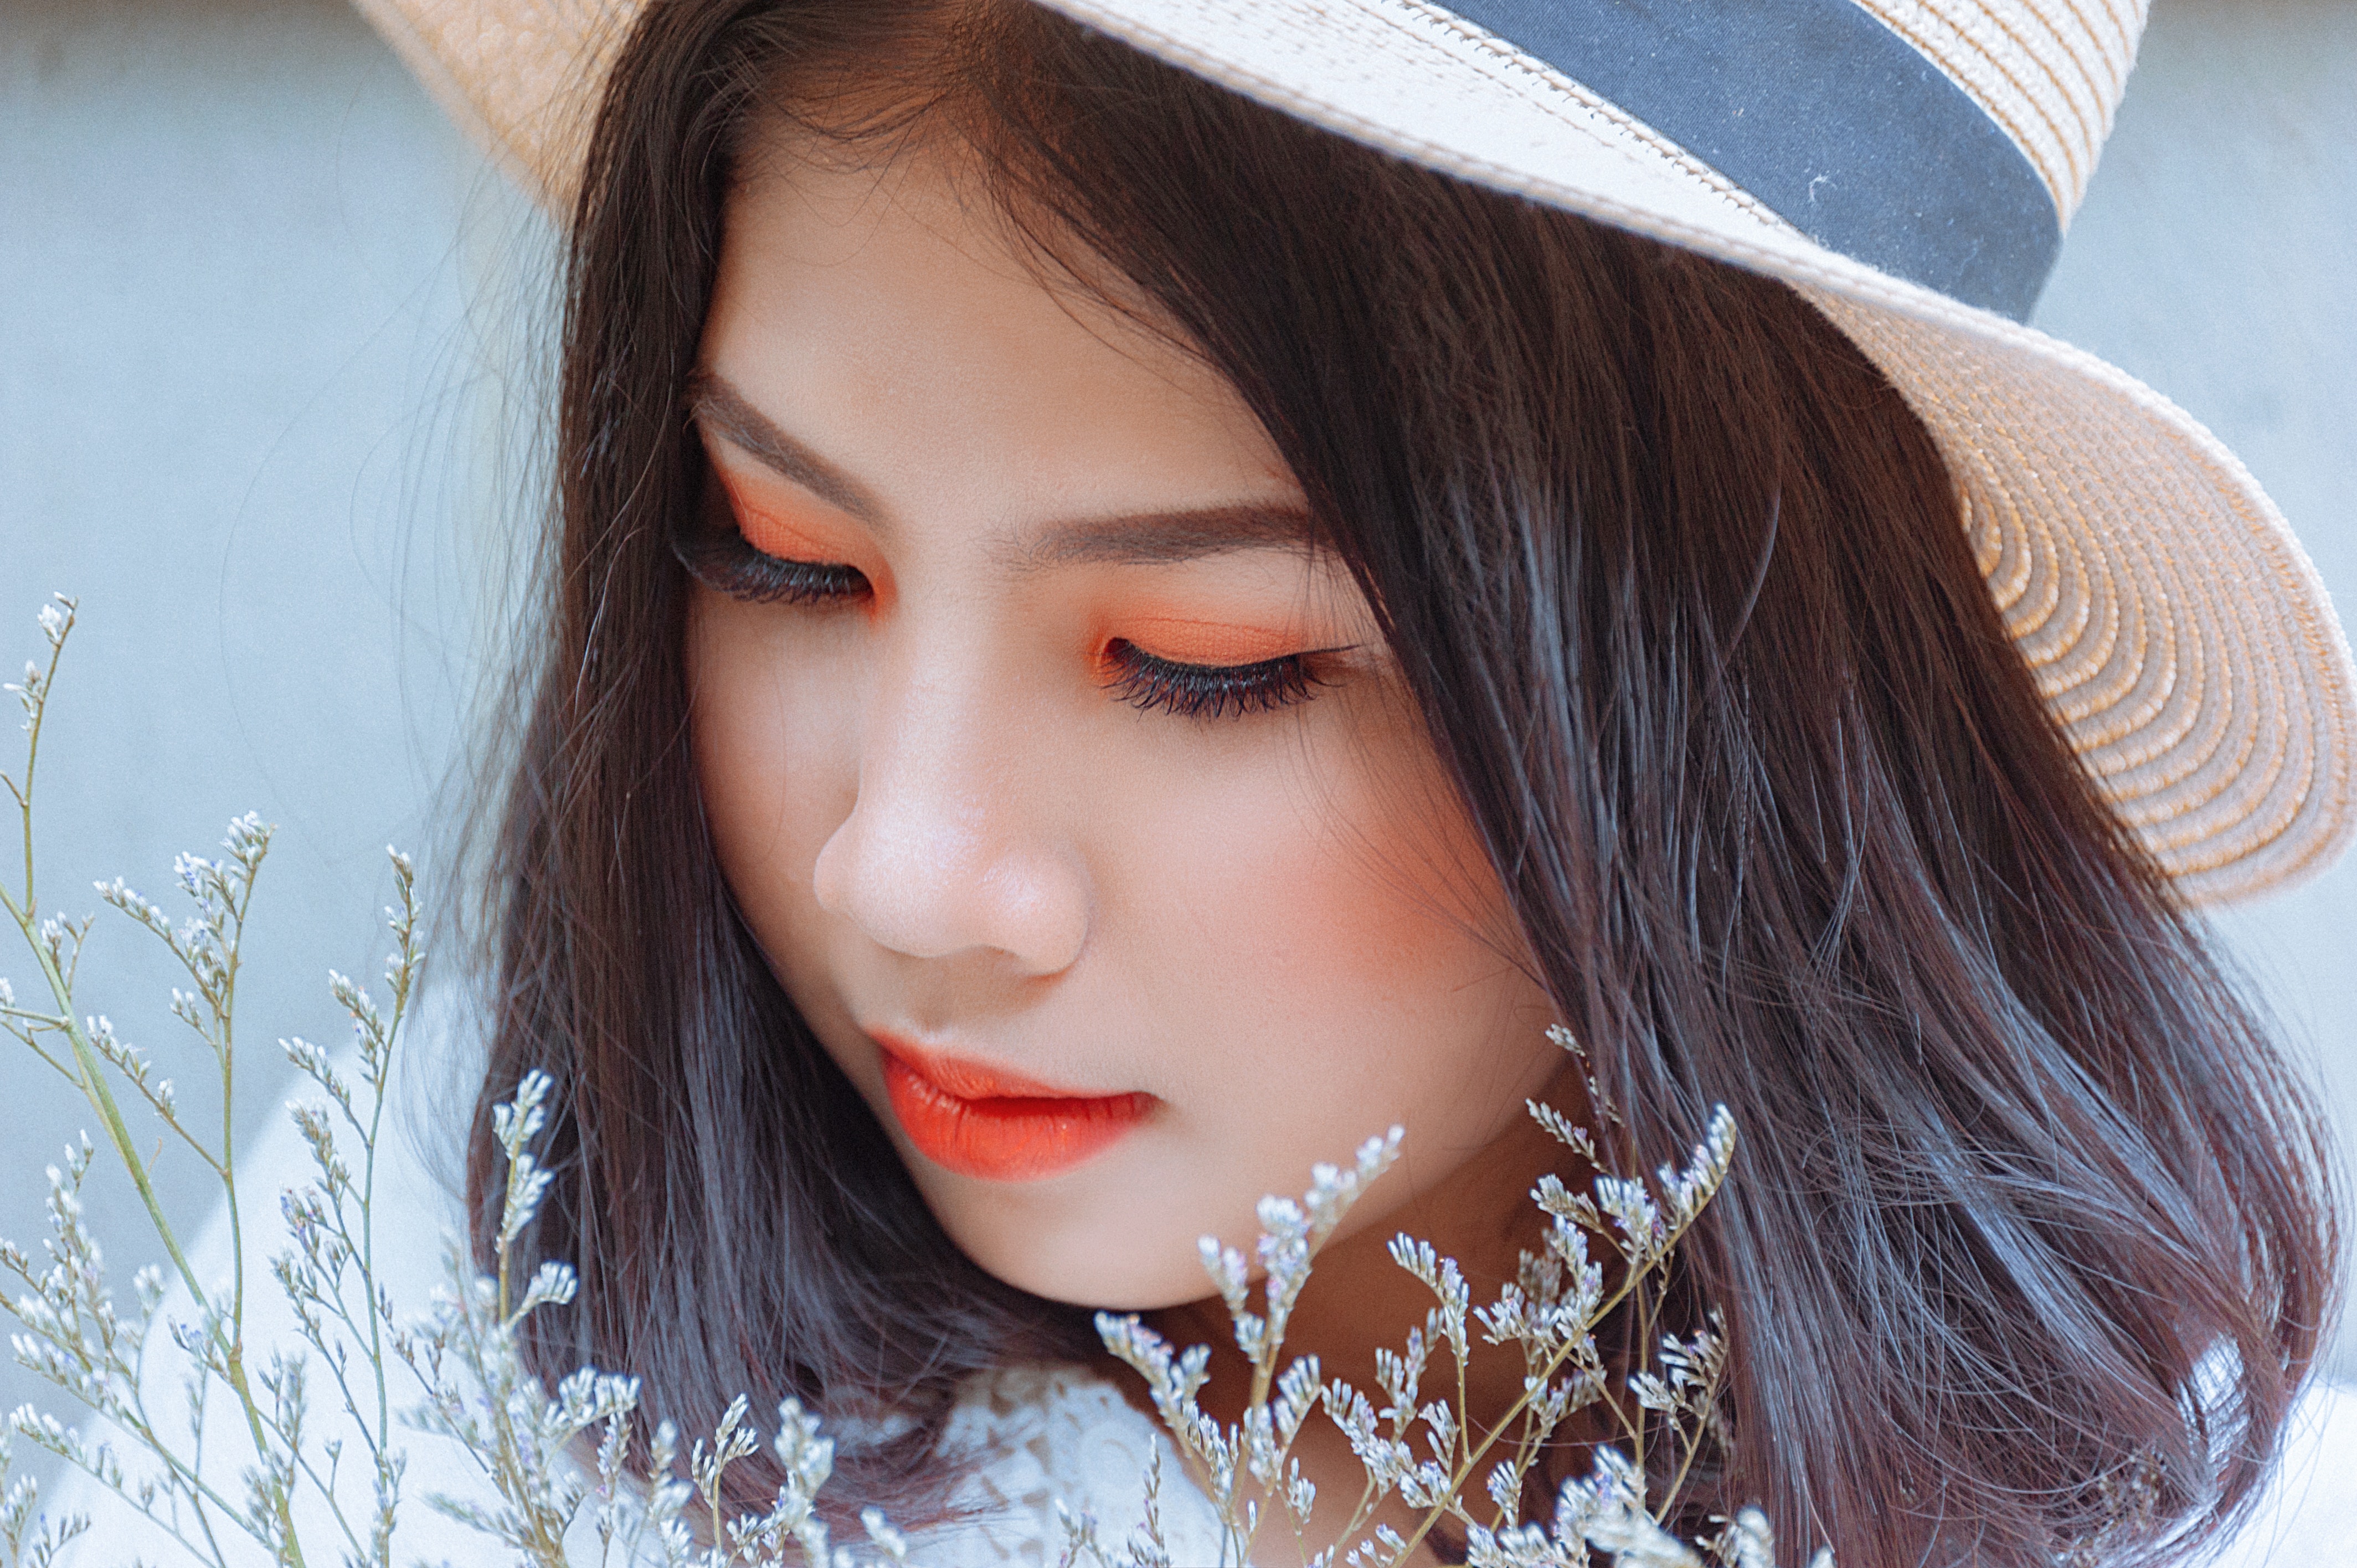
face, hair, lip, skin, eyebrow, beauty, blue, head, nose, cheek, eye, hairstyle, chin, pink, brown hair, eyelash, close up, brown, forehead, long hair, organ, black hair, cool, smile, mouth, headgear, photography, portrait photography, selfie, fashion accessory, model, lipstick, hat, jaw, hair coloring, ear, photo shoot